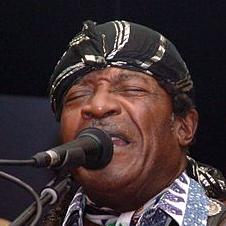
Age: 78